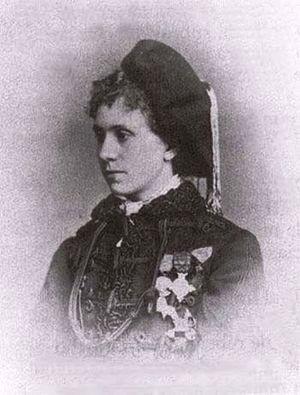
Marie-des-Neiges de Bragance — en portugais : Maria das Neves de Bragança et en espagnol : María de las Nieves de Braganza, prétendant au titre d'infante de Portugal puis qui porta à partir de 1931, par son mariage, le titre de courtoisie de duchesse de San Jaime, est née le 5 août 1852 à Kleinheubach, dans le royaume de Bavière et décédée le 15 février 1941 à Vienne. C'est une fille de l'ex-roi Michel Iᵉʳ de Portugal, de la maison de Bragance, et l'épouse d'Alphonse-Charles de Bourbon, prétendant aux trônes de France et d'Espagne.